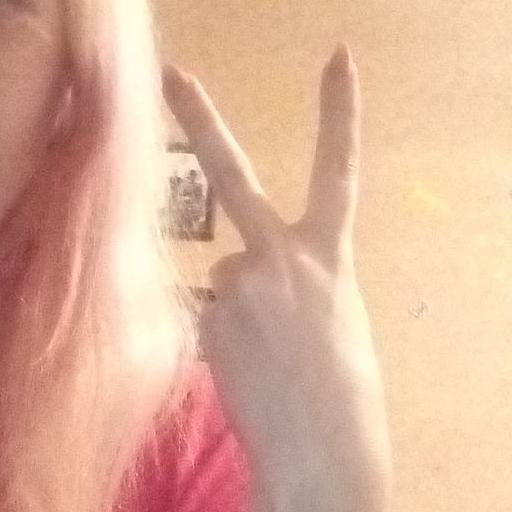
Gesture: peace_inverted